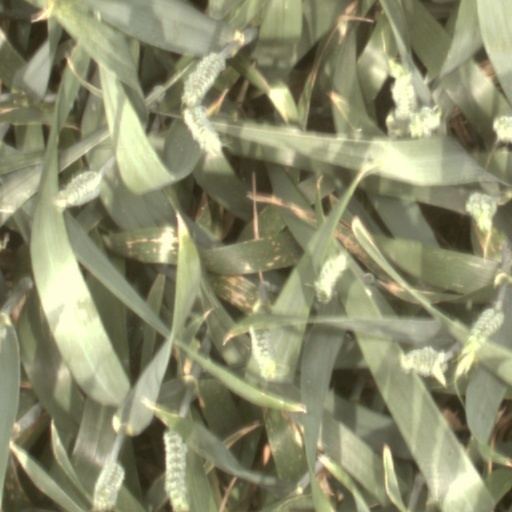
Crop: wheat